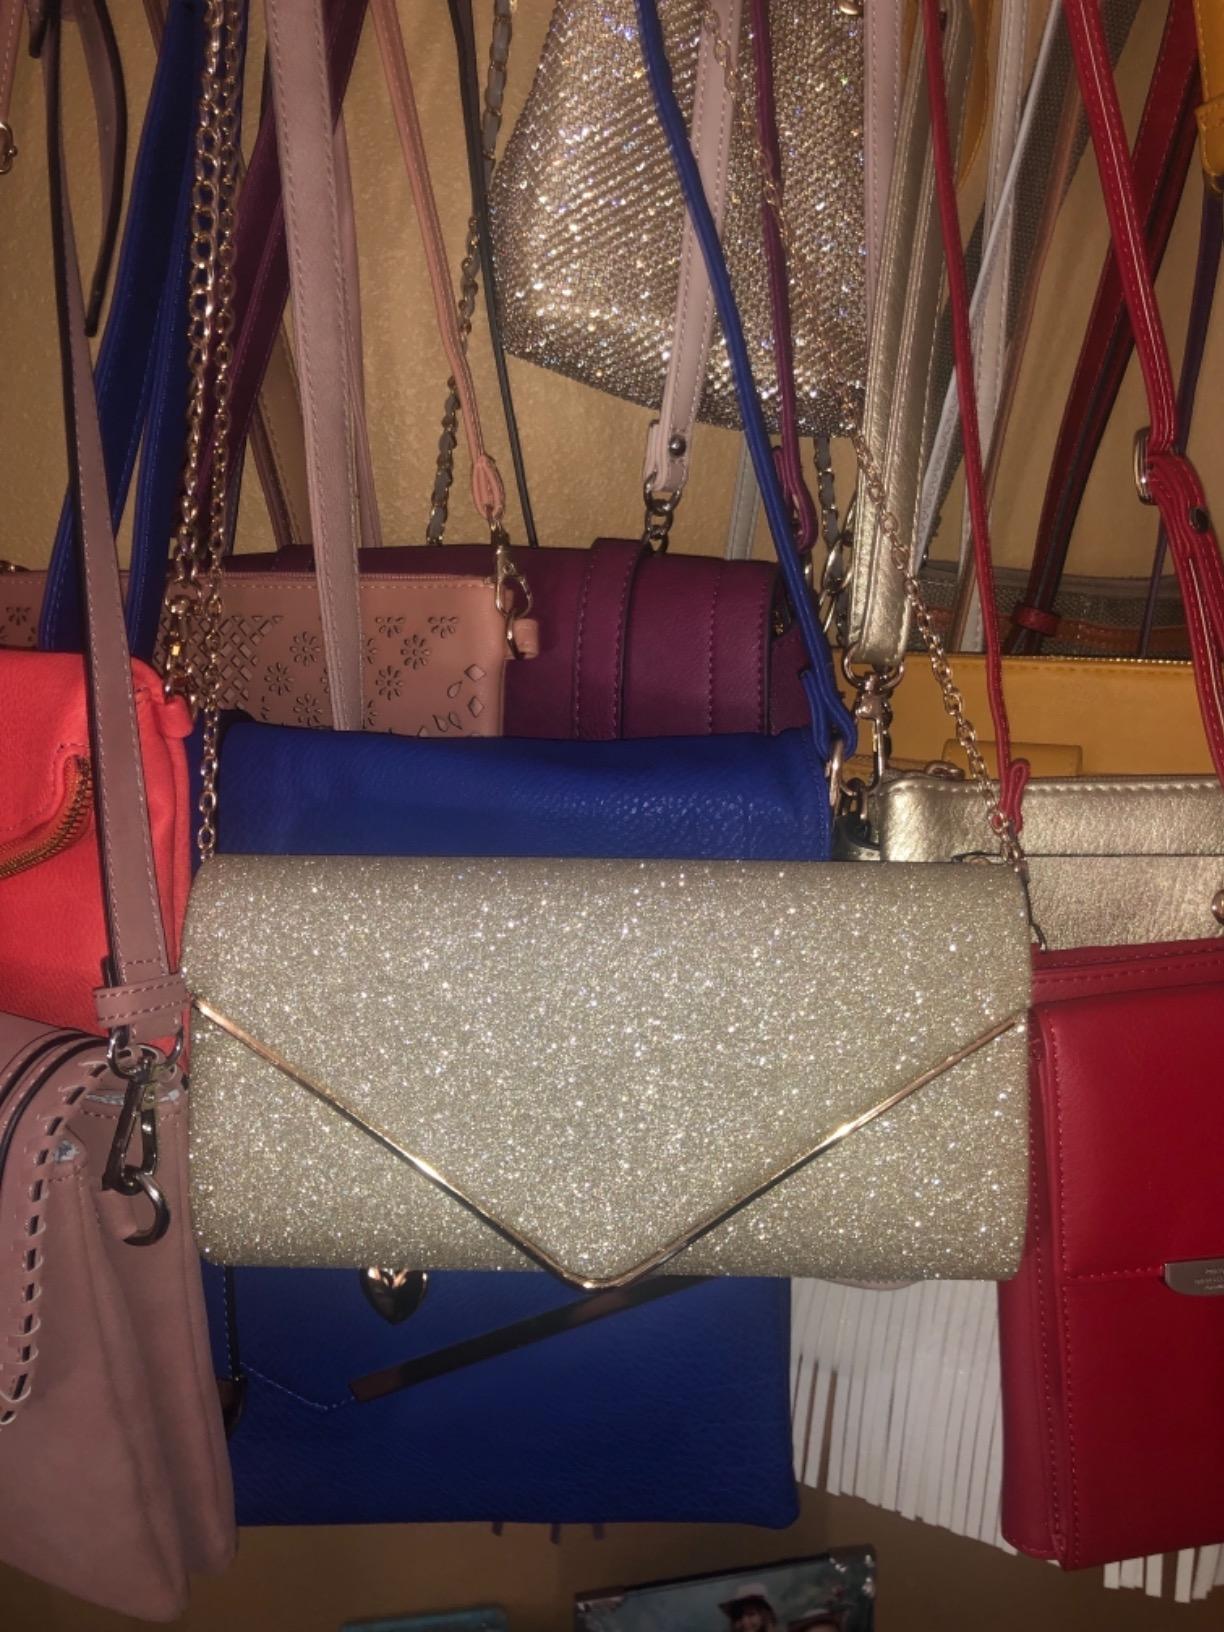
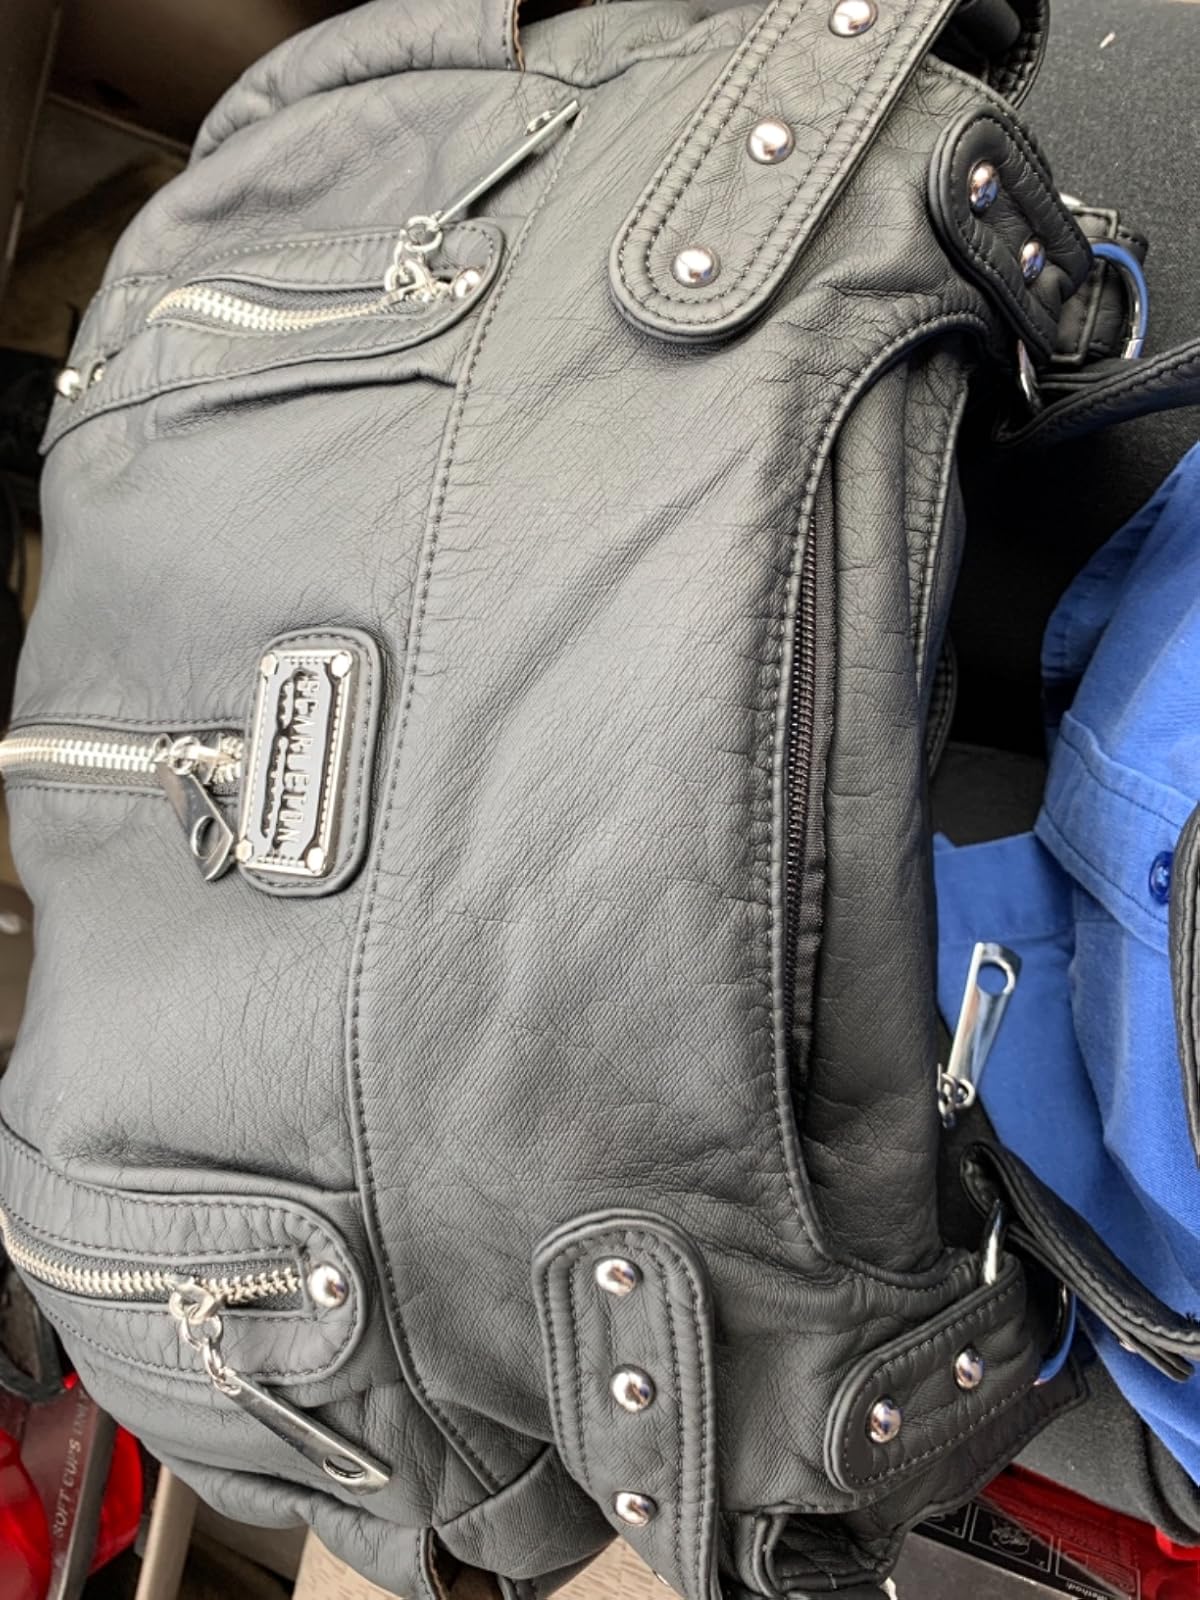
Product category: accessories_handbag
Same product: no